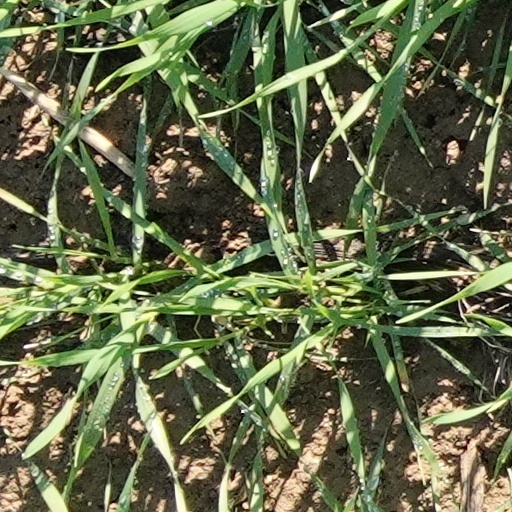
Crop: wheat